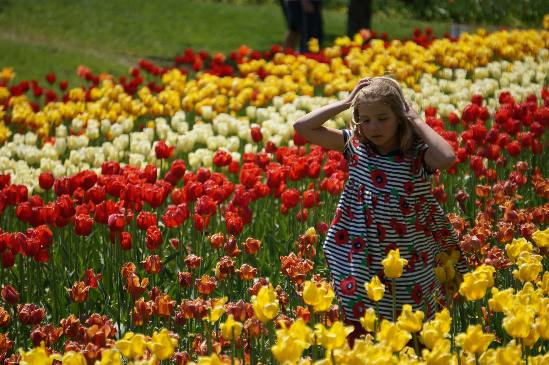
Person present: Yes